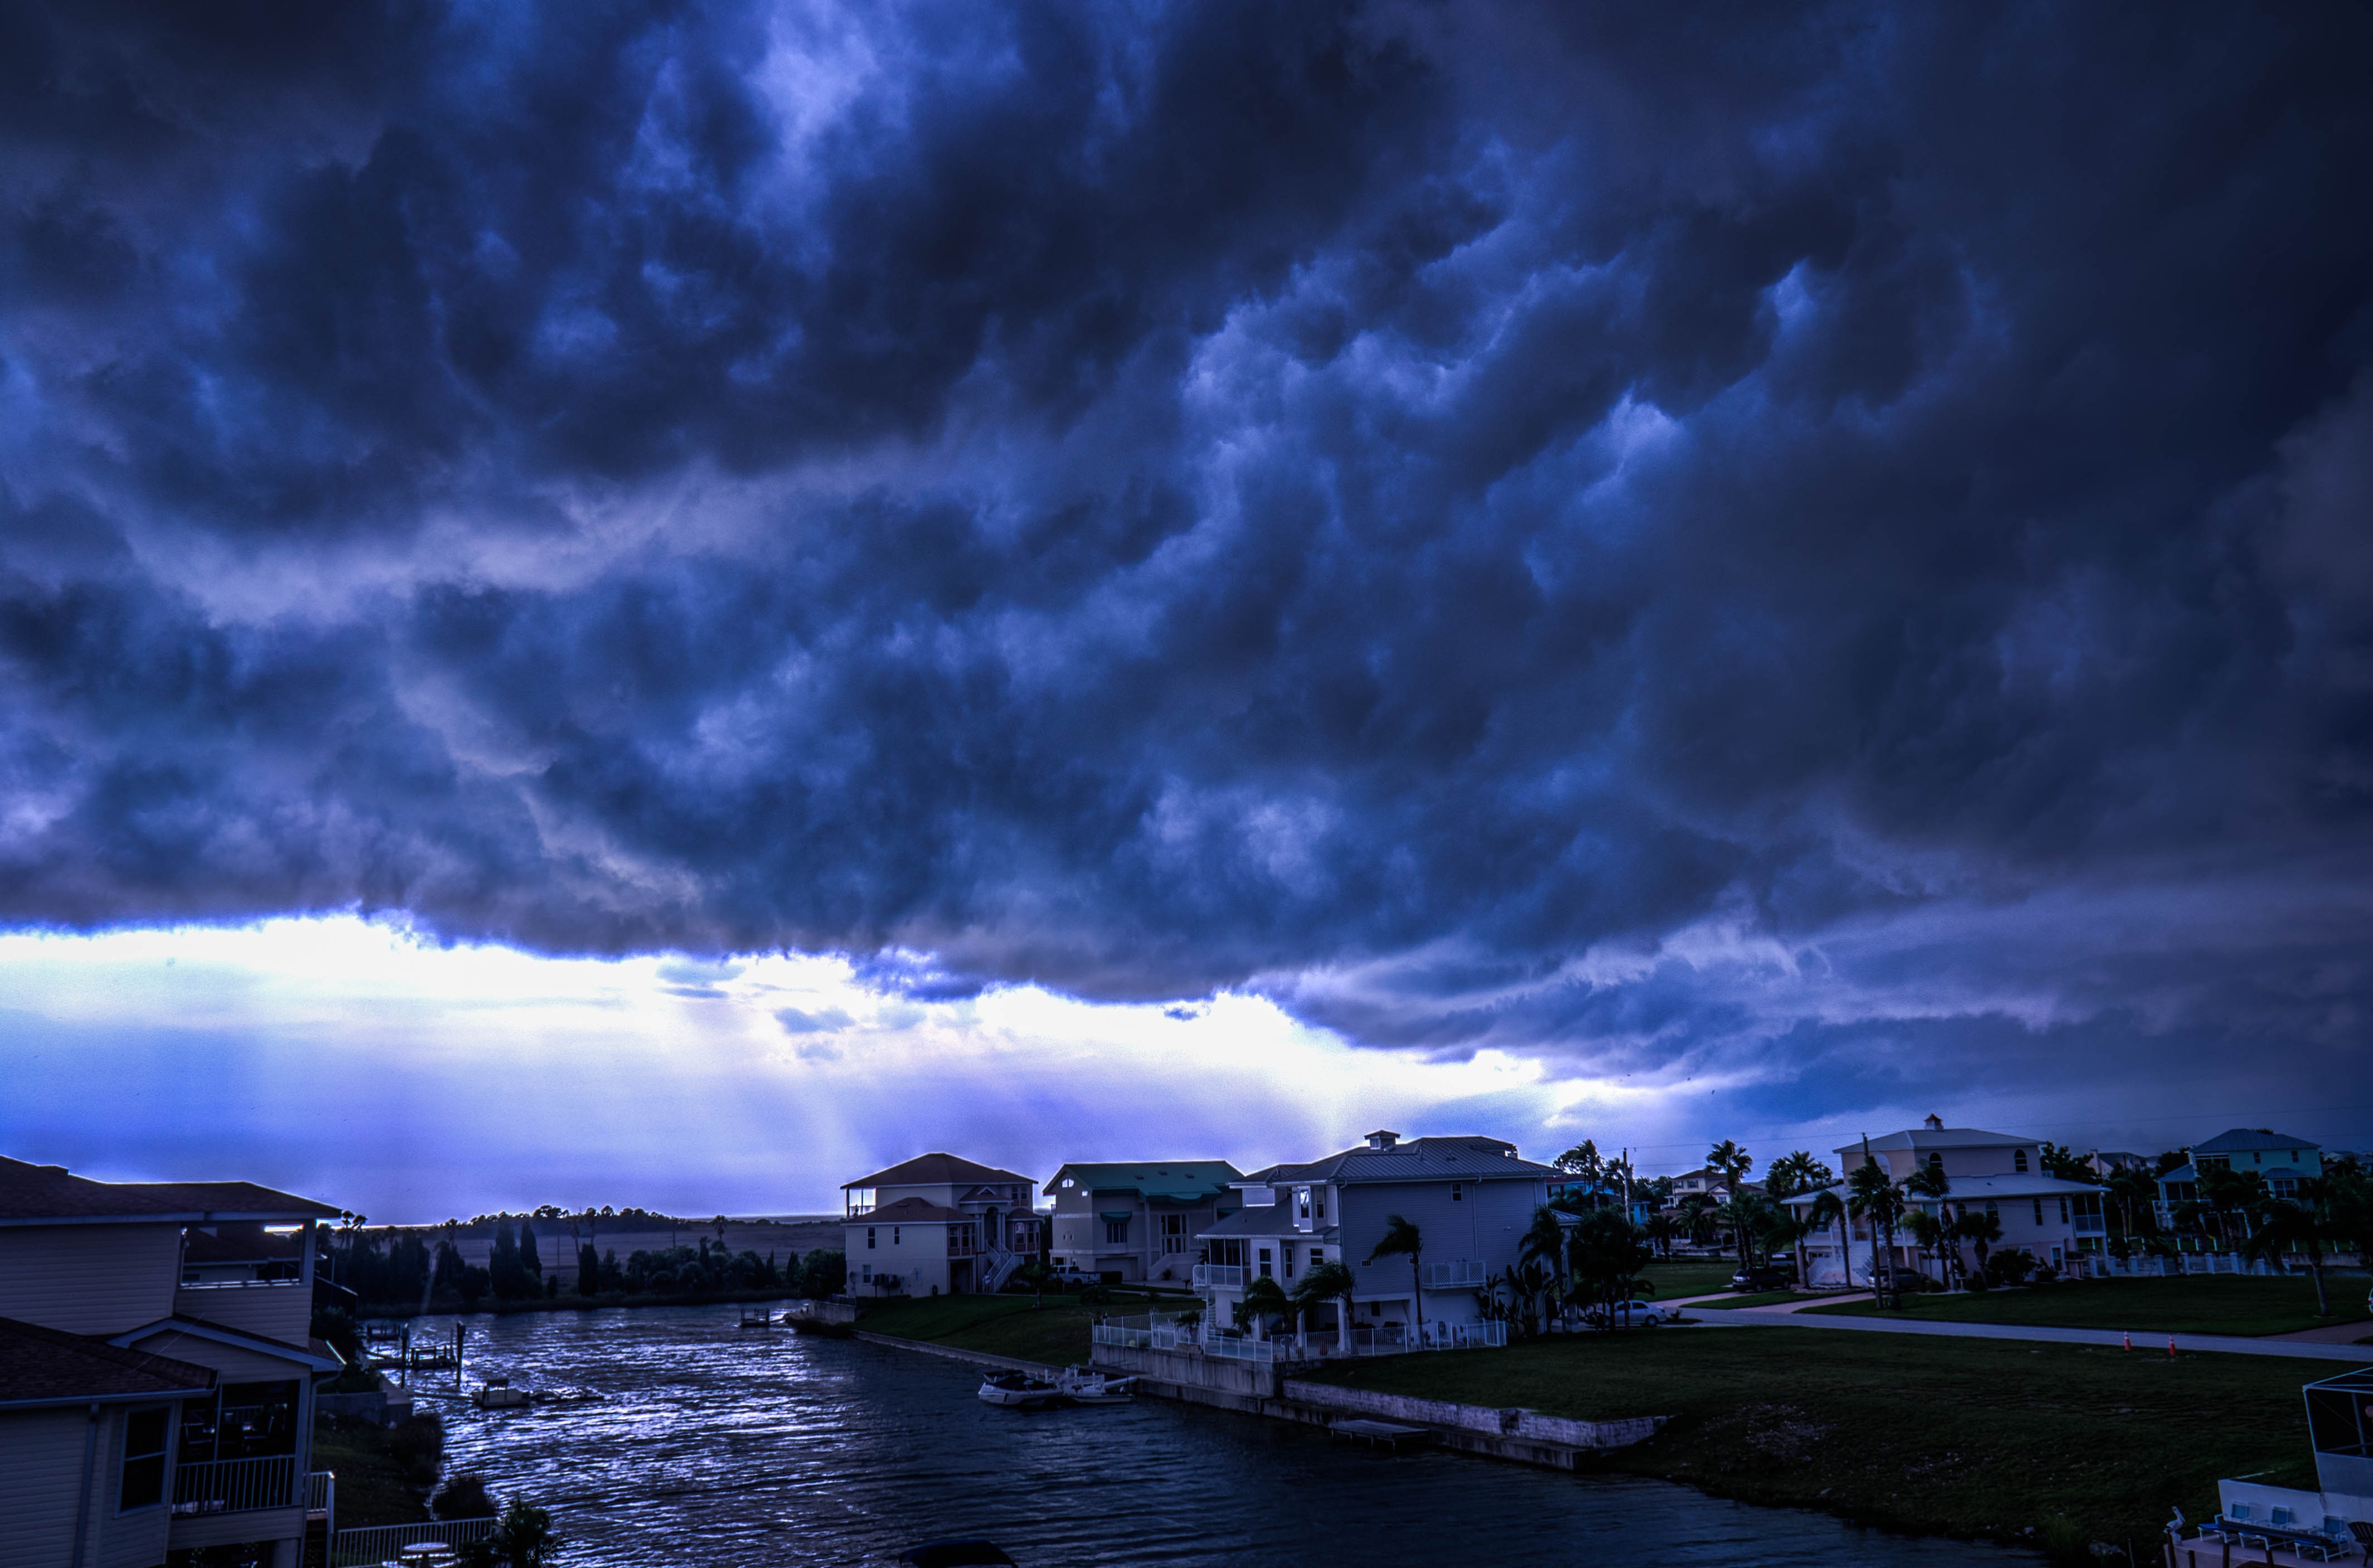
beach, landscape, sea, nature, horizon, light, cloud, sky, sunset, night, sunlight, morning, rain, dawn, atmosphere, cityscape, summer, dusk, evening, reflection, scenic, tropical, weather, storm, darkness, overcast, blue, lightning, moonlight, thunder, clouds, stormy, thunderstorm, hurricane, beautiful, scene, dramatic, florida, meteorological phenomenon